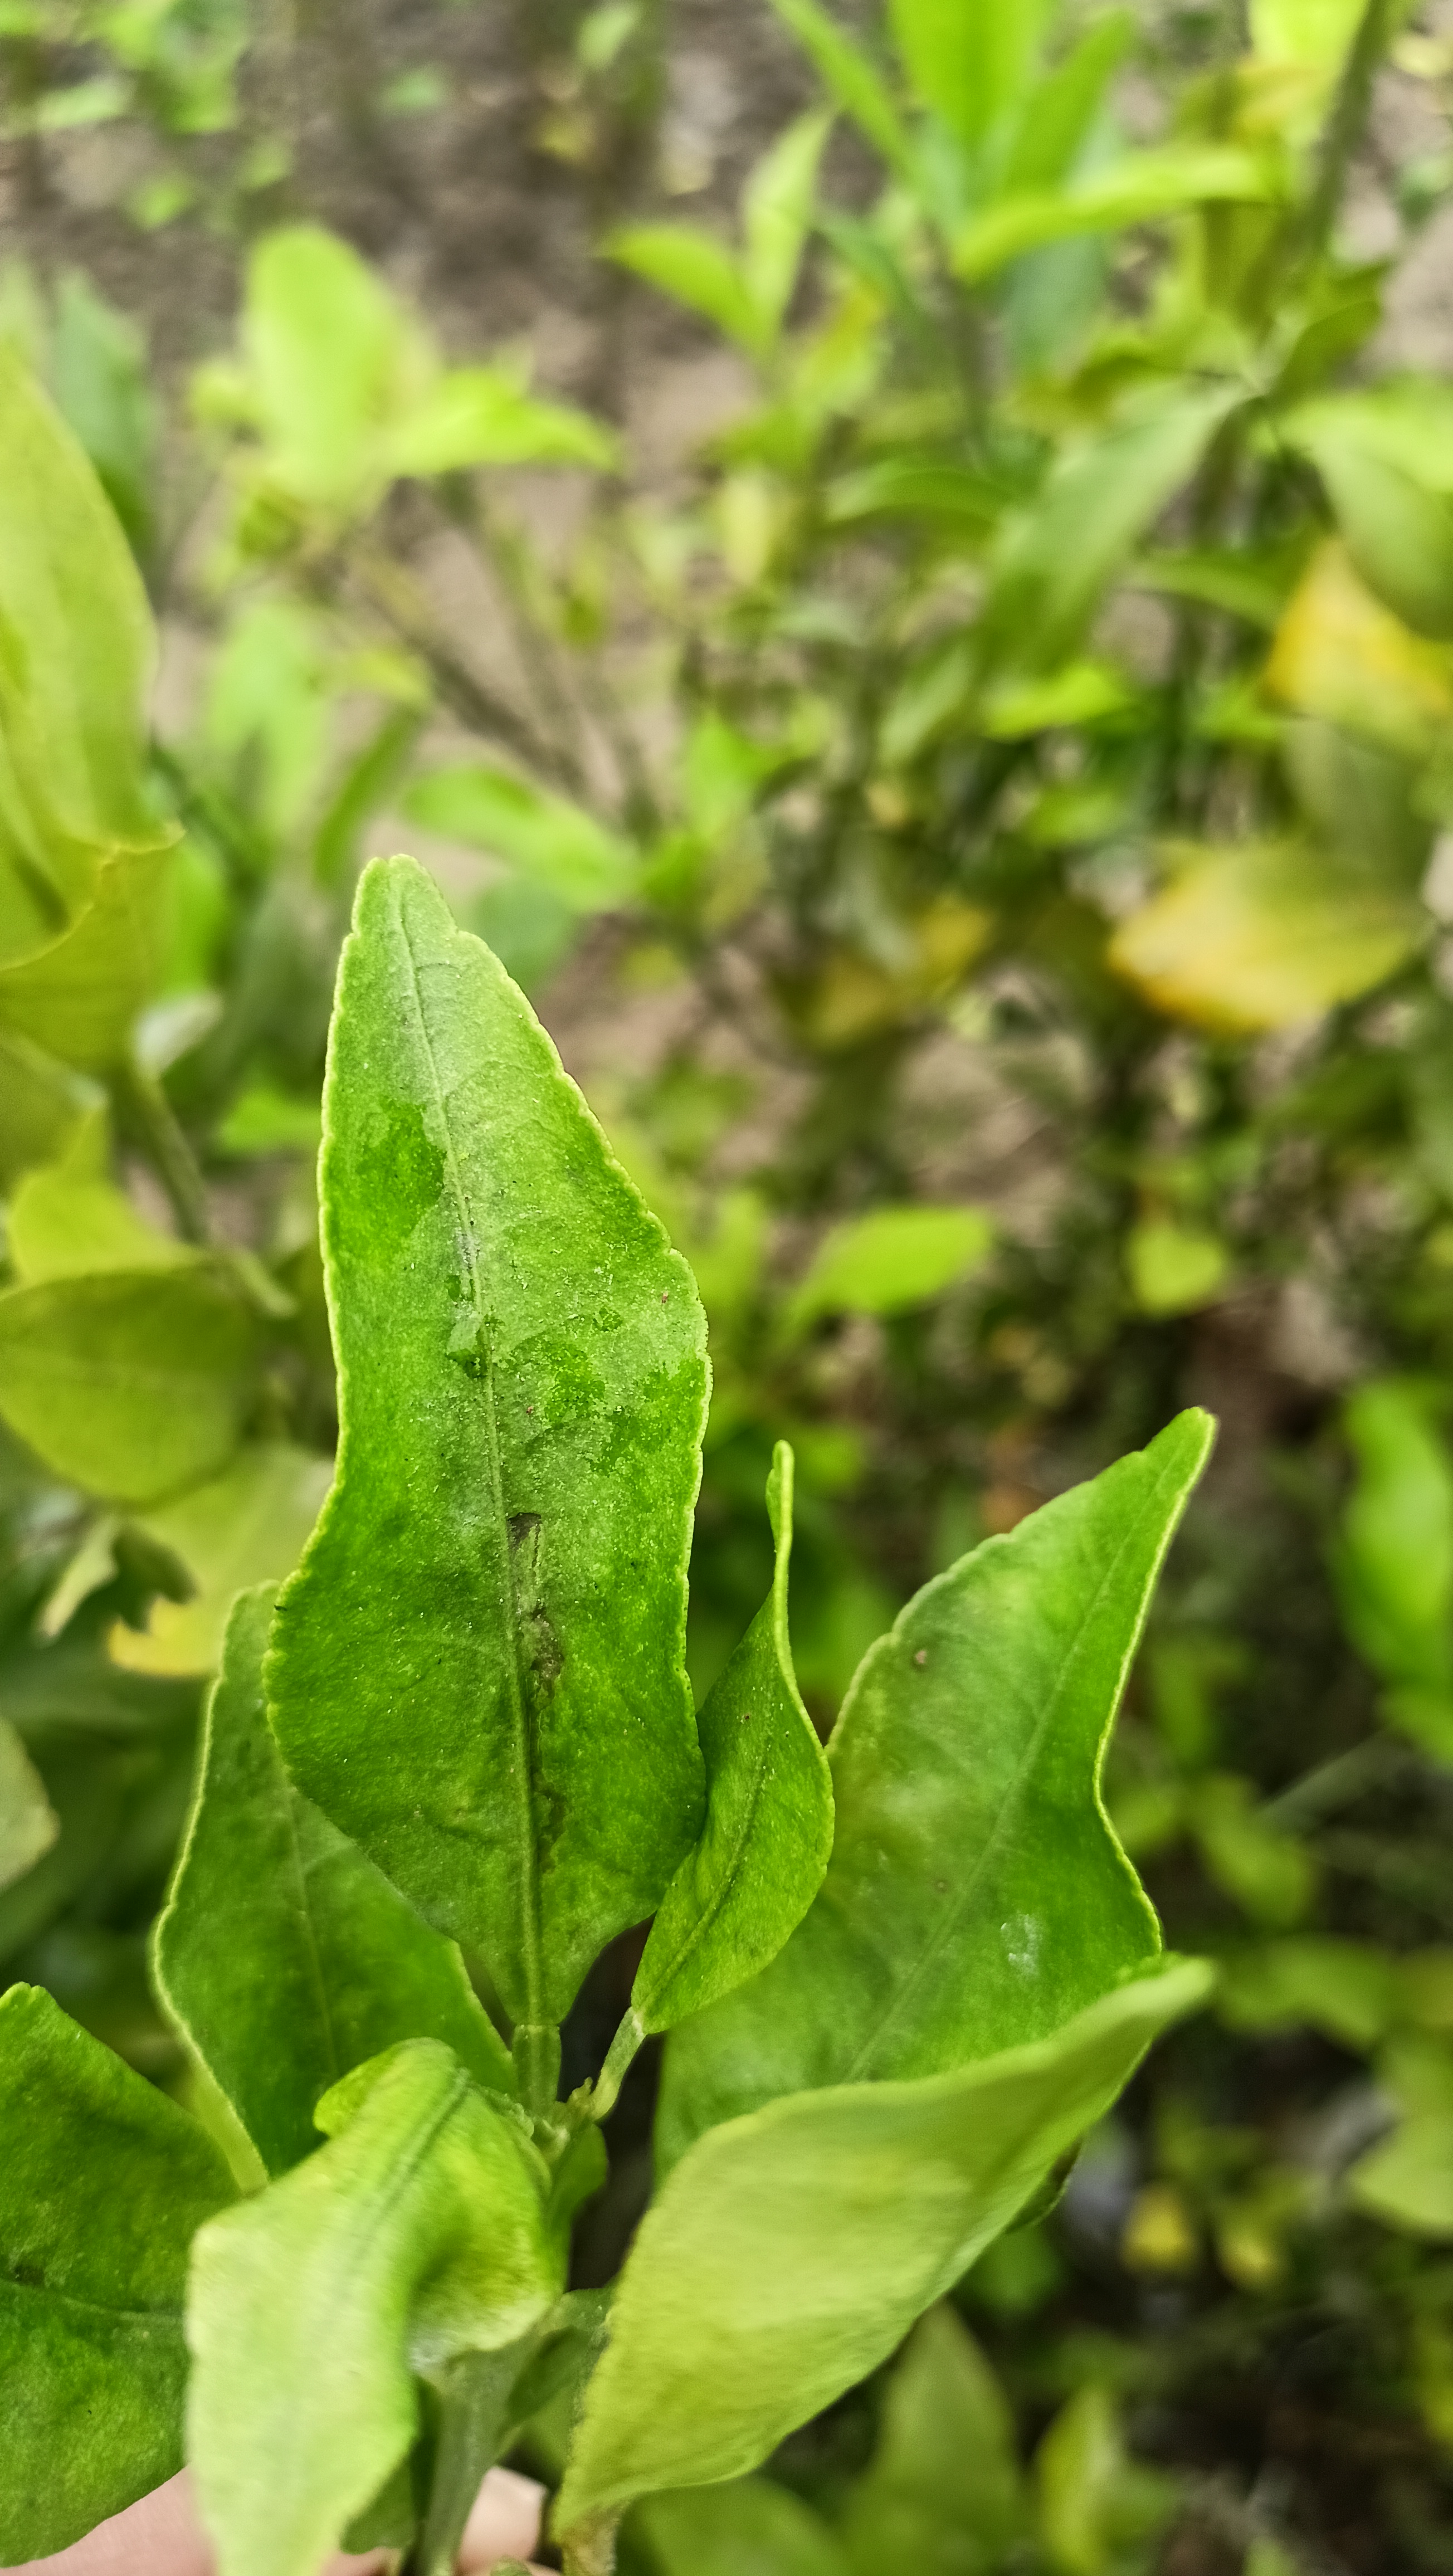
Mandarin leaf variety: Darjeling